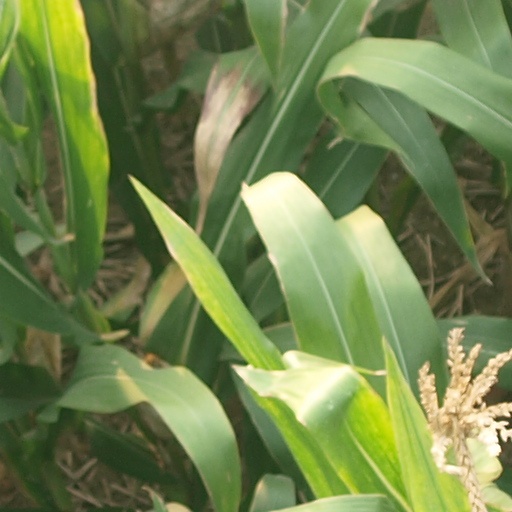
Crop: maize; corn